South African Airways

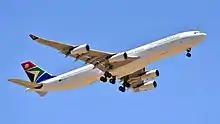
An Airbus A340-300 approaching Perth Airport (2019)

On 1 February 2000, South African Airways and Delta Air Lines started to codeshare on SAA-operated nonstop Boeing 747-400 flights from Atlanta to Johannesburg, with return flights operated via Fort Lauderdale-Hollywood International Airport, Florida due to range limitations caused by the 5,557-foot altitude at Johannesburg OR Tambo International Airport.